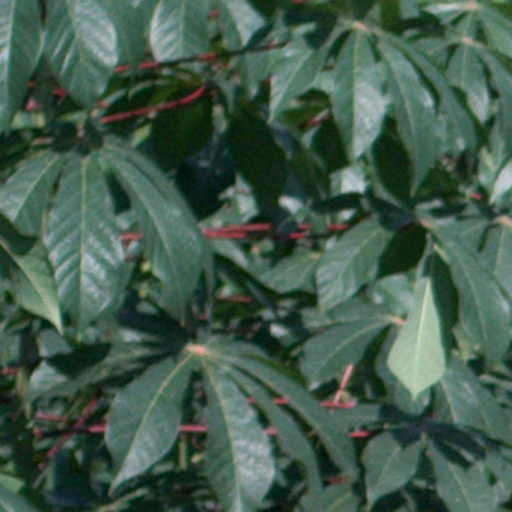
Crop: cassava